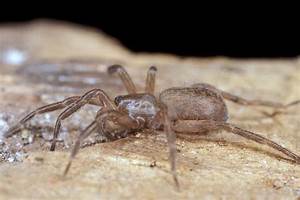
Label: ragno